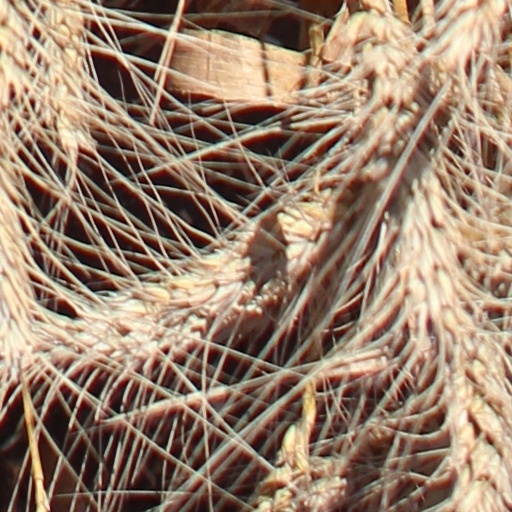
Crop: wheat